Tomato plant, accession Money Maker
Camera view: tilt-top (135 deg); turntable rotation: 0 degrees
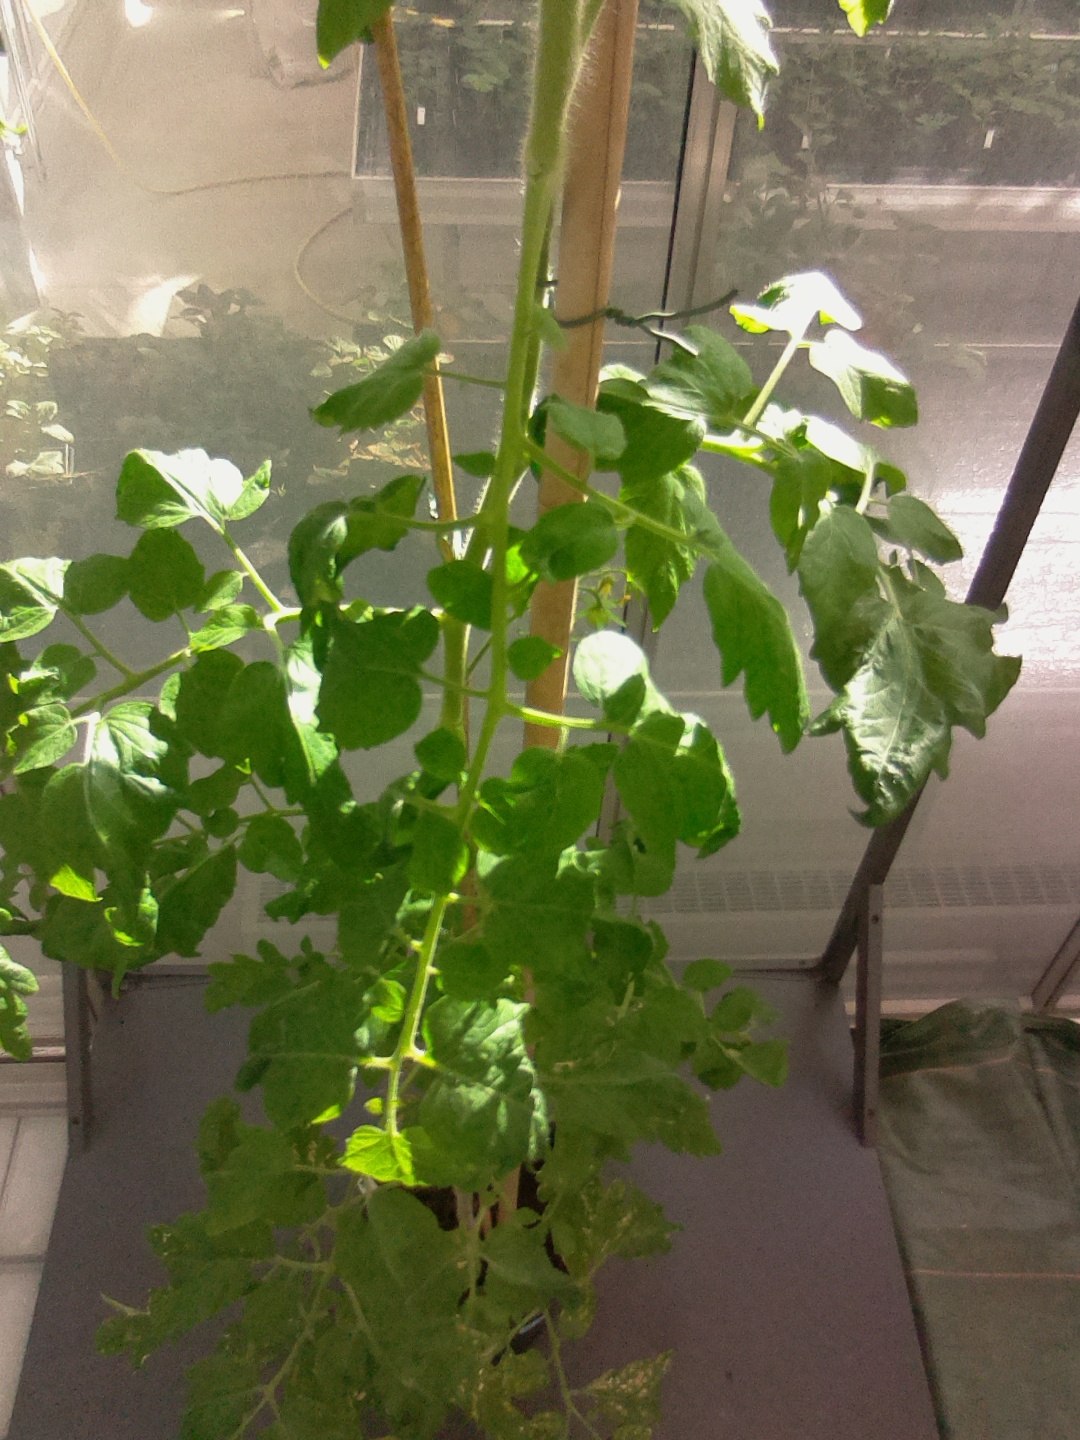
BBCH growth stage 70: Fruits at the main stem or branches visibles